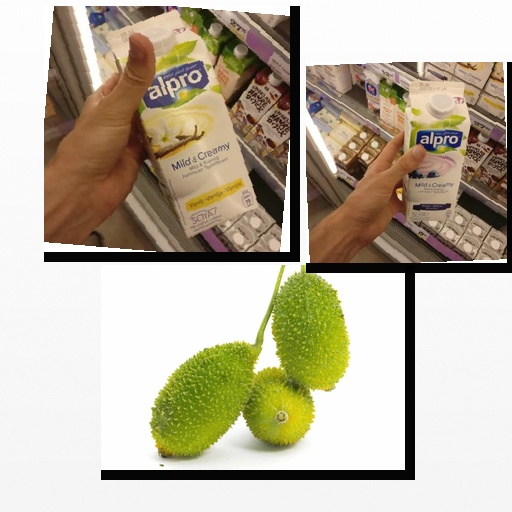
Food items: spiny_gourd, blueberry_soy_yogurt, vanilla_soyghurt